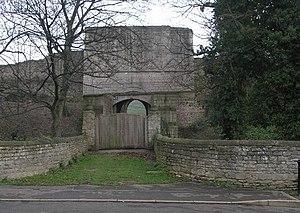
Le château de Tickhill est un château situé à Tickhill, à la frontière entre le Nottinghamshire et le Yorkshire du Sud. Il s'agissait d'une forteresse de première importance sous le règne de Jean sans Terre.